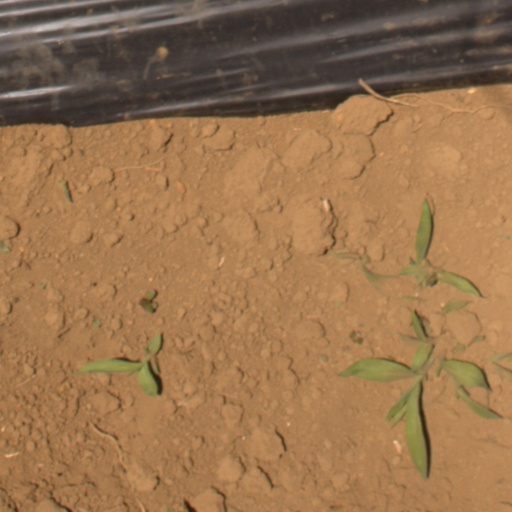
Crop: Jerusalem artichoke